Alexander Noble House

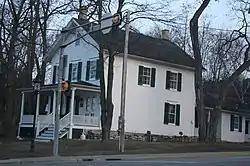

The Alexander Noble House, built in 1875, is a historic Greek Revival farmhouse located in Fish Creek, Door County, Wisconsin on Wisconsin Highway 42. The house was listed on the National Register of Historic Places on February 23, 1996.